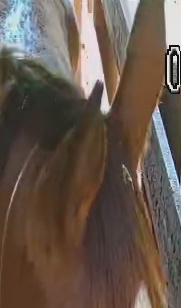
Face region: ears (position_of_ears)
Pain indicator: not_present